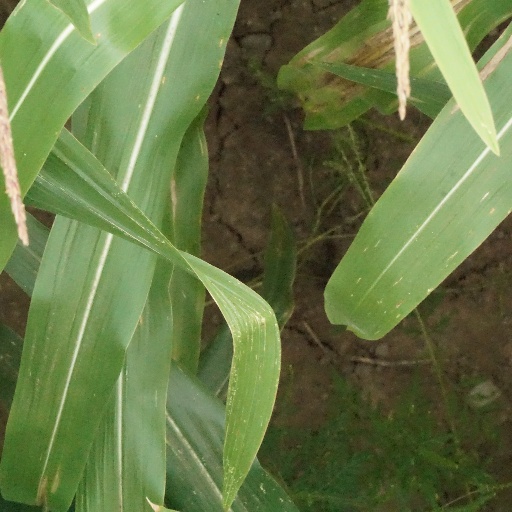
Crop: maize; corn